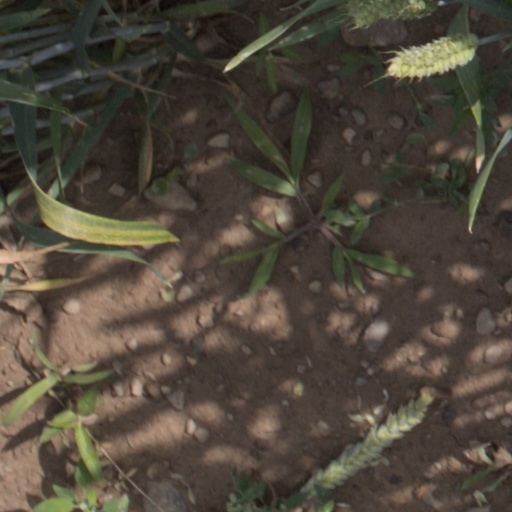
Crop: wheat